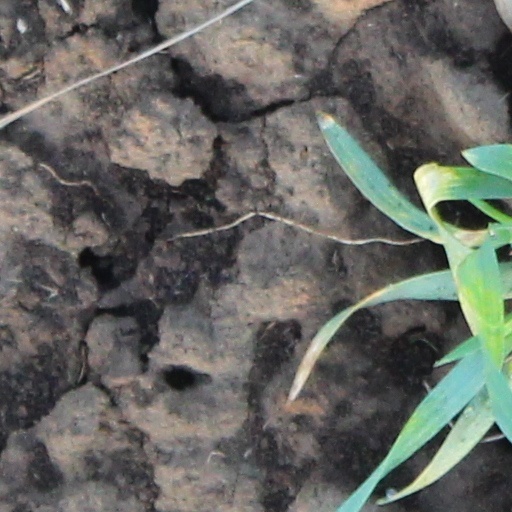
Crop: wheat